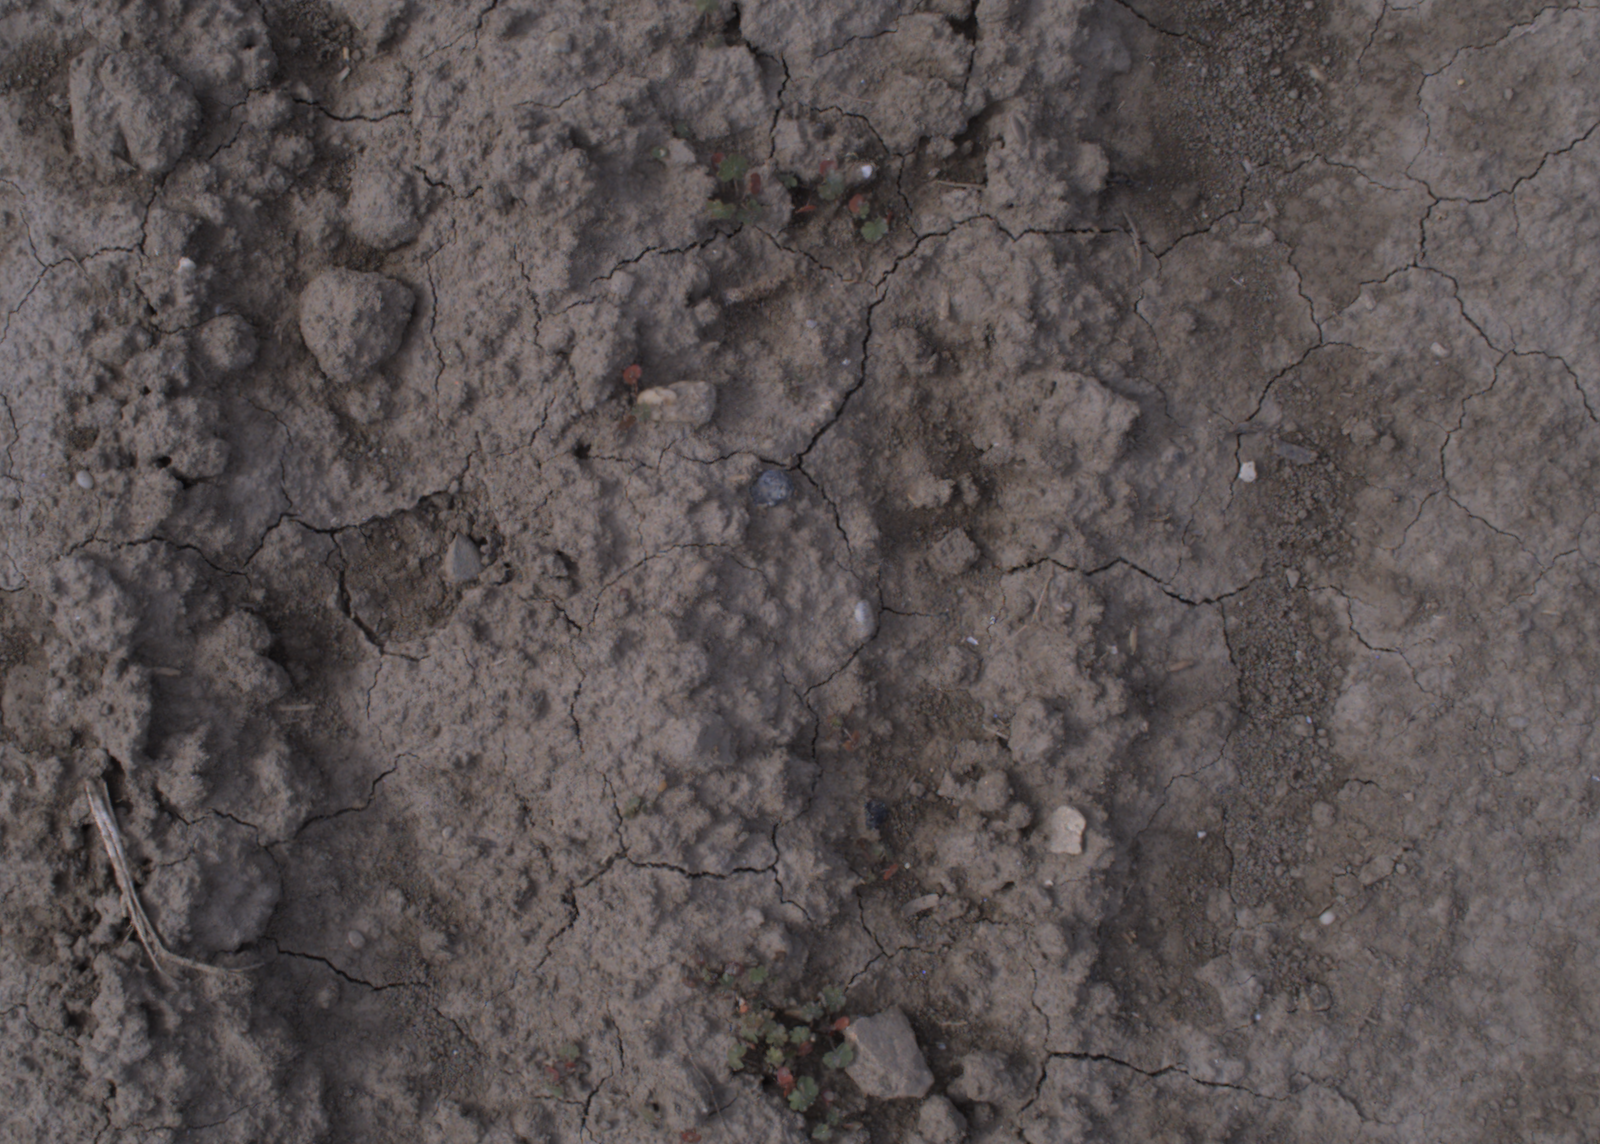
Capture date: 24.08.2020 10:08:44
Weather: mixed
Wind: medium
Seeding date: 21.07.2020
Plant canopy height (mm): 910